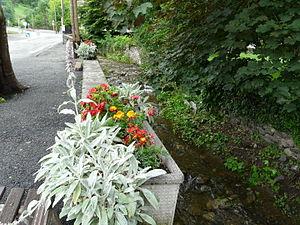
Le ruisseau de Gouhouron dans le village de Siradan, Hautes-Pyrénées, France.
Siradan est une commune française située dans le département des Hautes-Pyrénées, en région Occitanie.
Le Gouhouron ou ruisseau de Gouhouron est un ruisseau courant sur les départements des Hautes-Pyrénées et de la Haute-Garonne en région Occitanie, et un affluent rive gauche de la Garonne.